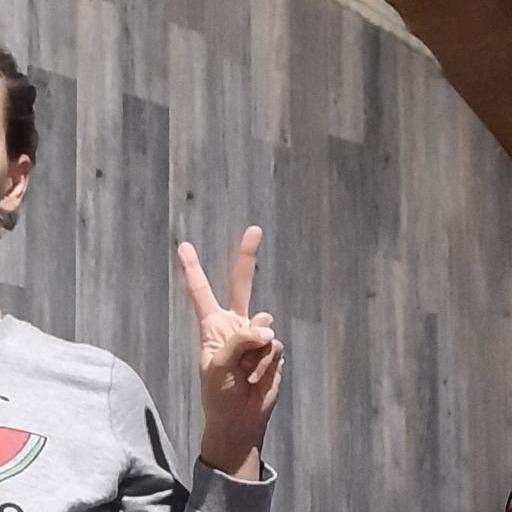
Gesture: peace